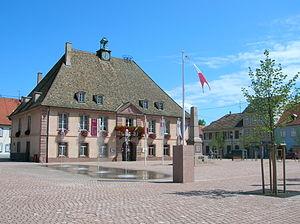
Mairie de Neuf-Brisach, dans le Haut-Rhin
Neuf-Brisach [nœbʁizak] est une commune française située dans le département du Haut-Rhin, en région Grand Est.